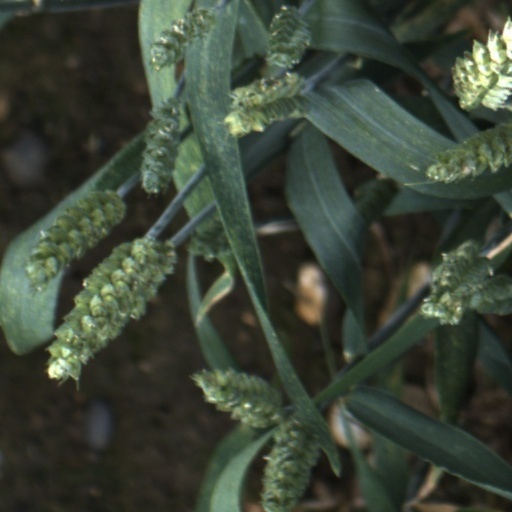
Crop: wheat